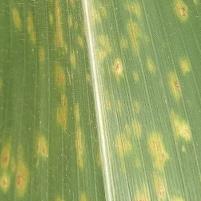
Crop: Maize
Condition: rust-d